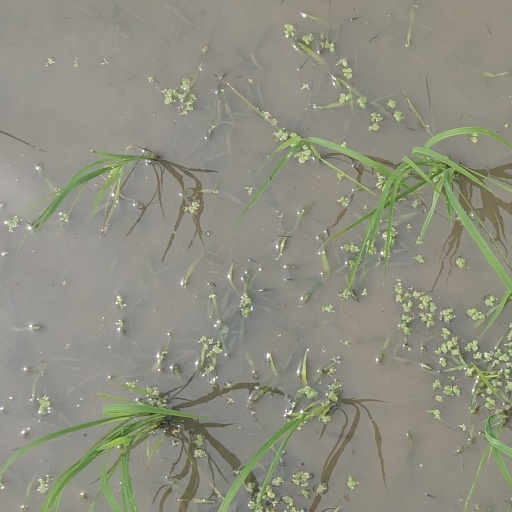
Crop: rice